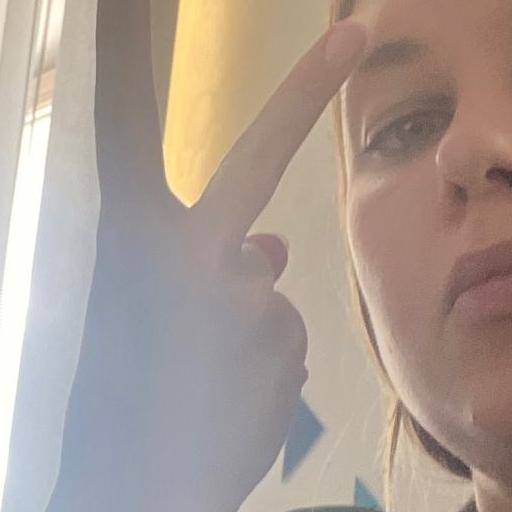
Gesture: peace_inverted